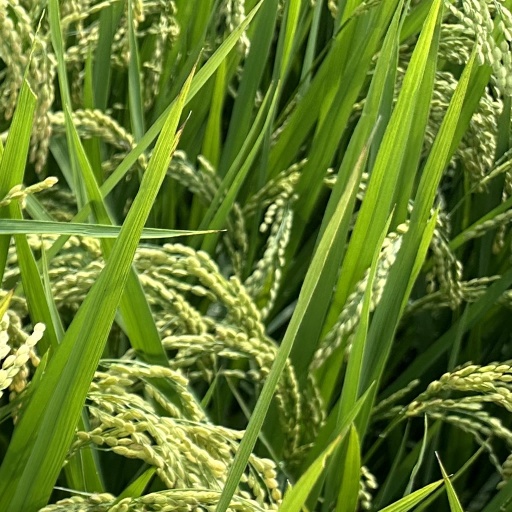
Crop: rice